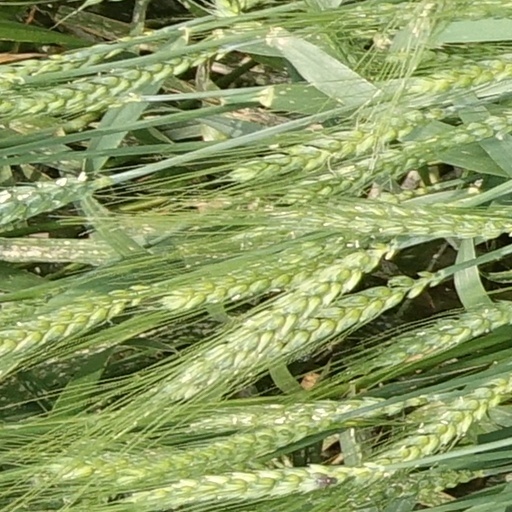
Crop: wheat